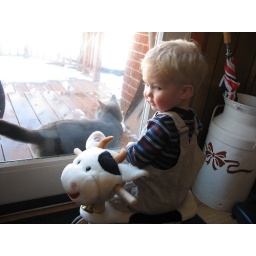
Best seat in the house